The Christmas Candle

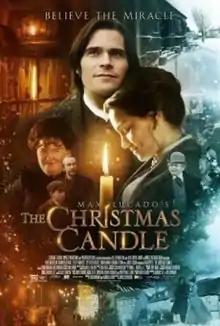
Official poster

The Christmas Candle is a 2013 Christmas drama film directed by John Stephenson.